Francesco Alziator

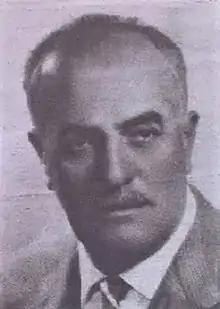
Francesco Alziator

Francesco Alziator (1909, in Cagliari – 1977) was an Italian writer and journalist. He was concerned for much of his career with the preservation of traditional Sardinian culture, mainly of is hometown Cagliari.